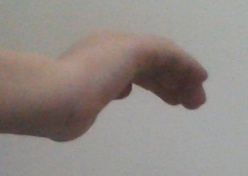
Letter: haa